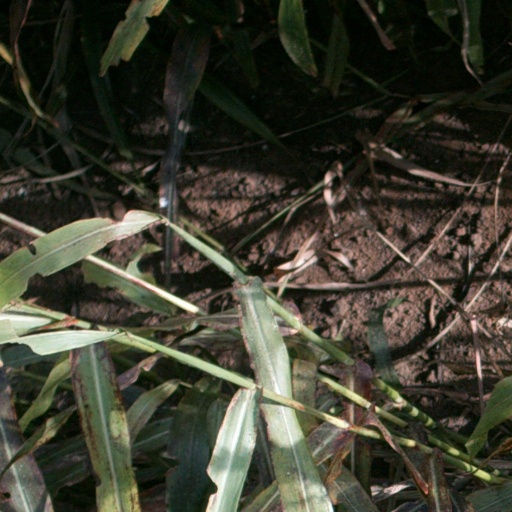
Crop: sorghum